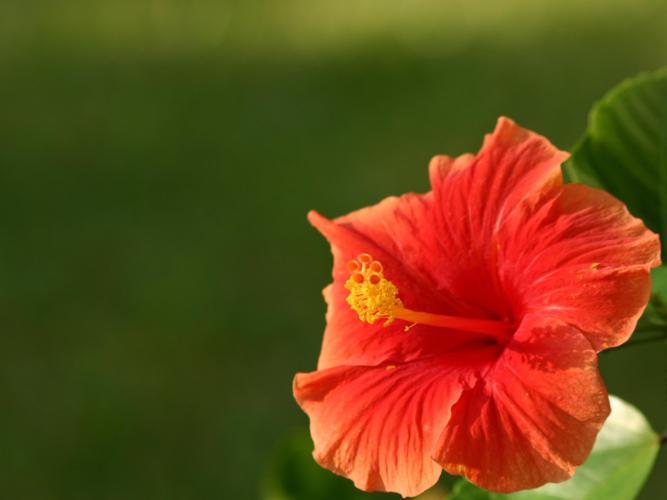
Label: hibiscus